Yokoma Station

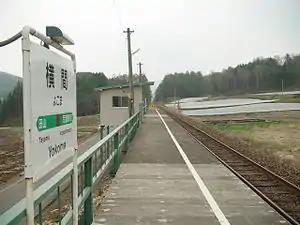
Yokoma Station in May 2007

is a JR East railway station on the Hanawa Line in the city of Hachimantai, Iwate Prefecture, Japan.